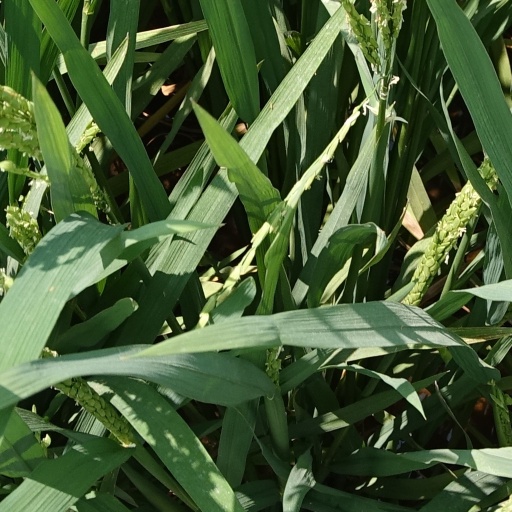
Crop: rice